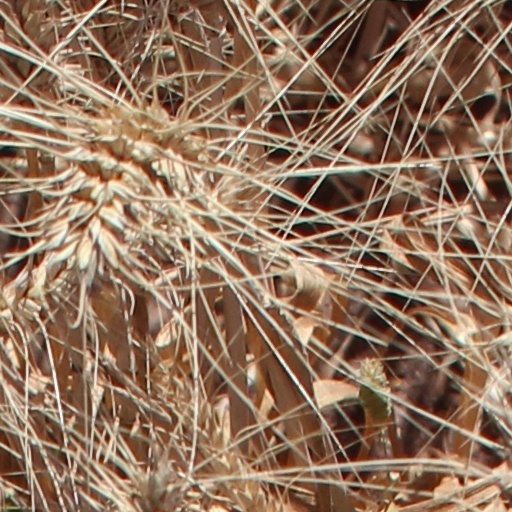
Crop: wheat